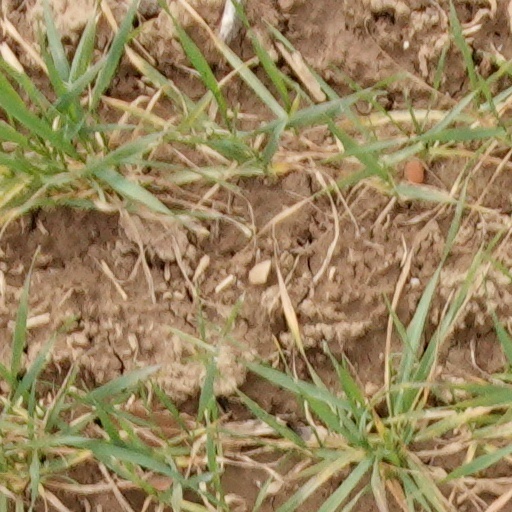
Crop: wheat